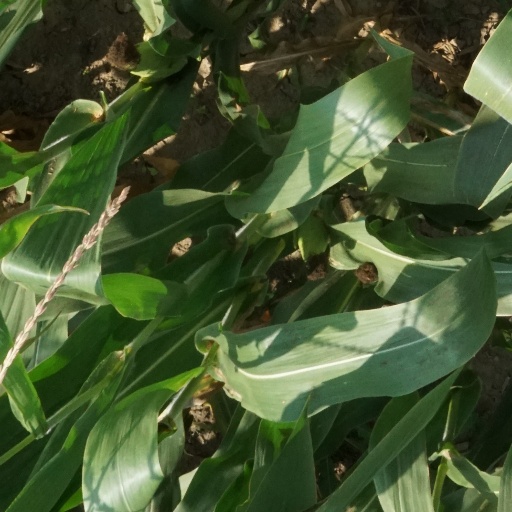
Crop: maize; corn